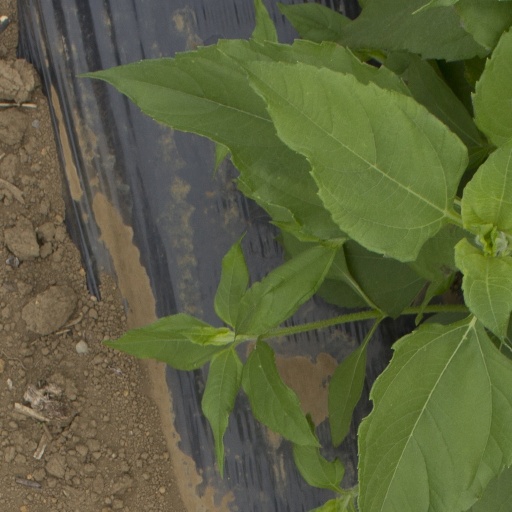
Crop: Jerusalem artichoke